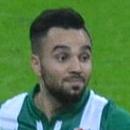
Age: 27